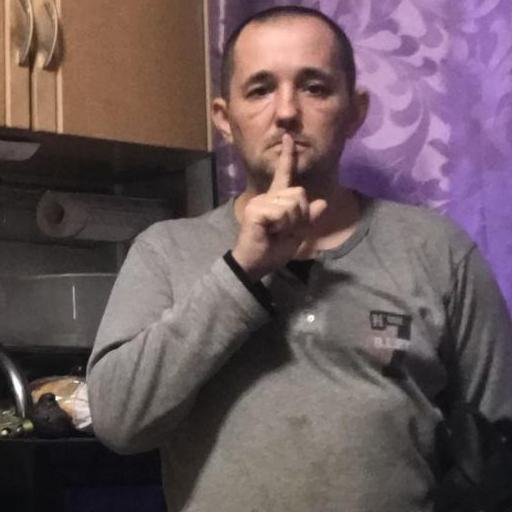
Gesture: mute